Lipid

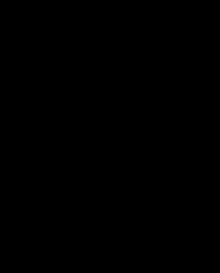
I – Prostacyclin (an example of a prostaglandin, an eicosanoid fatty acid)

Fatty acyls, a generic term for describing fatty acids, their conjugates and derivatives, are a diverse group of molecules synthesized by chain-elongation of an acetyl-CoA primer with malonyl-CoA or methylmalonyl-CoA groups in a process called fatty acid synthesis. They are made of a hydrocarbon chain that terminates with a carboxylic acid group; this arrangement confers the molecule with a polar, hydrophilic end, and a nonpolar, hydrophobic end that is insoluble in water. The fatty acid structure is one of the most fundamental categories of biological lipids and is commonly used as a building-block of more structurally complex lipids. The carbon chain, typically between four and 24 carbons long, may be saturated or unsaturated, and may be attached to functional groups containing oxygen, halogens, nitrogen, and sulfur. If a fatty acid contains a double bond, there is the possibility of either a "cis" or "trans" geometric isomerism, which significantly affects the molecule's configuration. "Cis"-double bonds cause the fatty acid chain to bend, an effect that is compounded with more double bonds in the chain. Three double bonds in 18-carbon "linolenic acid", the most abundant fatty-acyl chains of plant "thylakoid membranes", render these membranes highly "fluid" despite environmental low-temperatures, and also makes linolenic acid give dominating sharp peaks in high resolution 13-C NMR spectra of chloroplasts. This in turn plays an important role in the structure and function of cell membranes. Most naturally occurring fatty acids are of the "cis" configuration, although the "trans" form does exist in some natural and partially hydrogenated fats and oils.